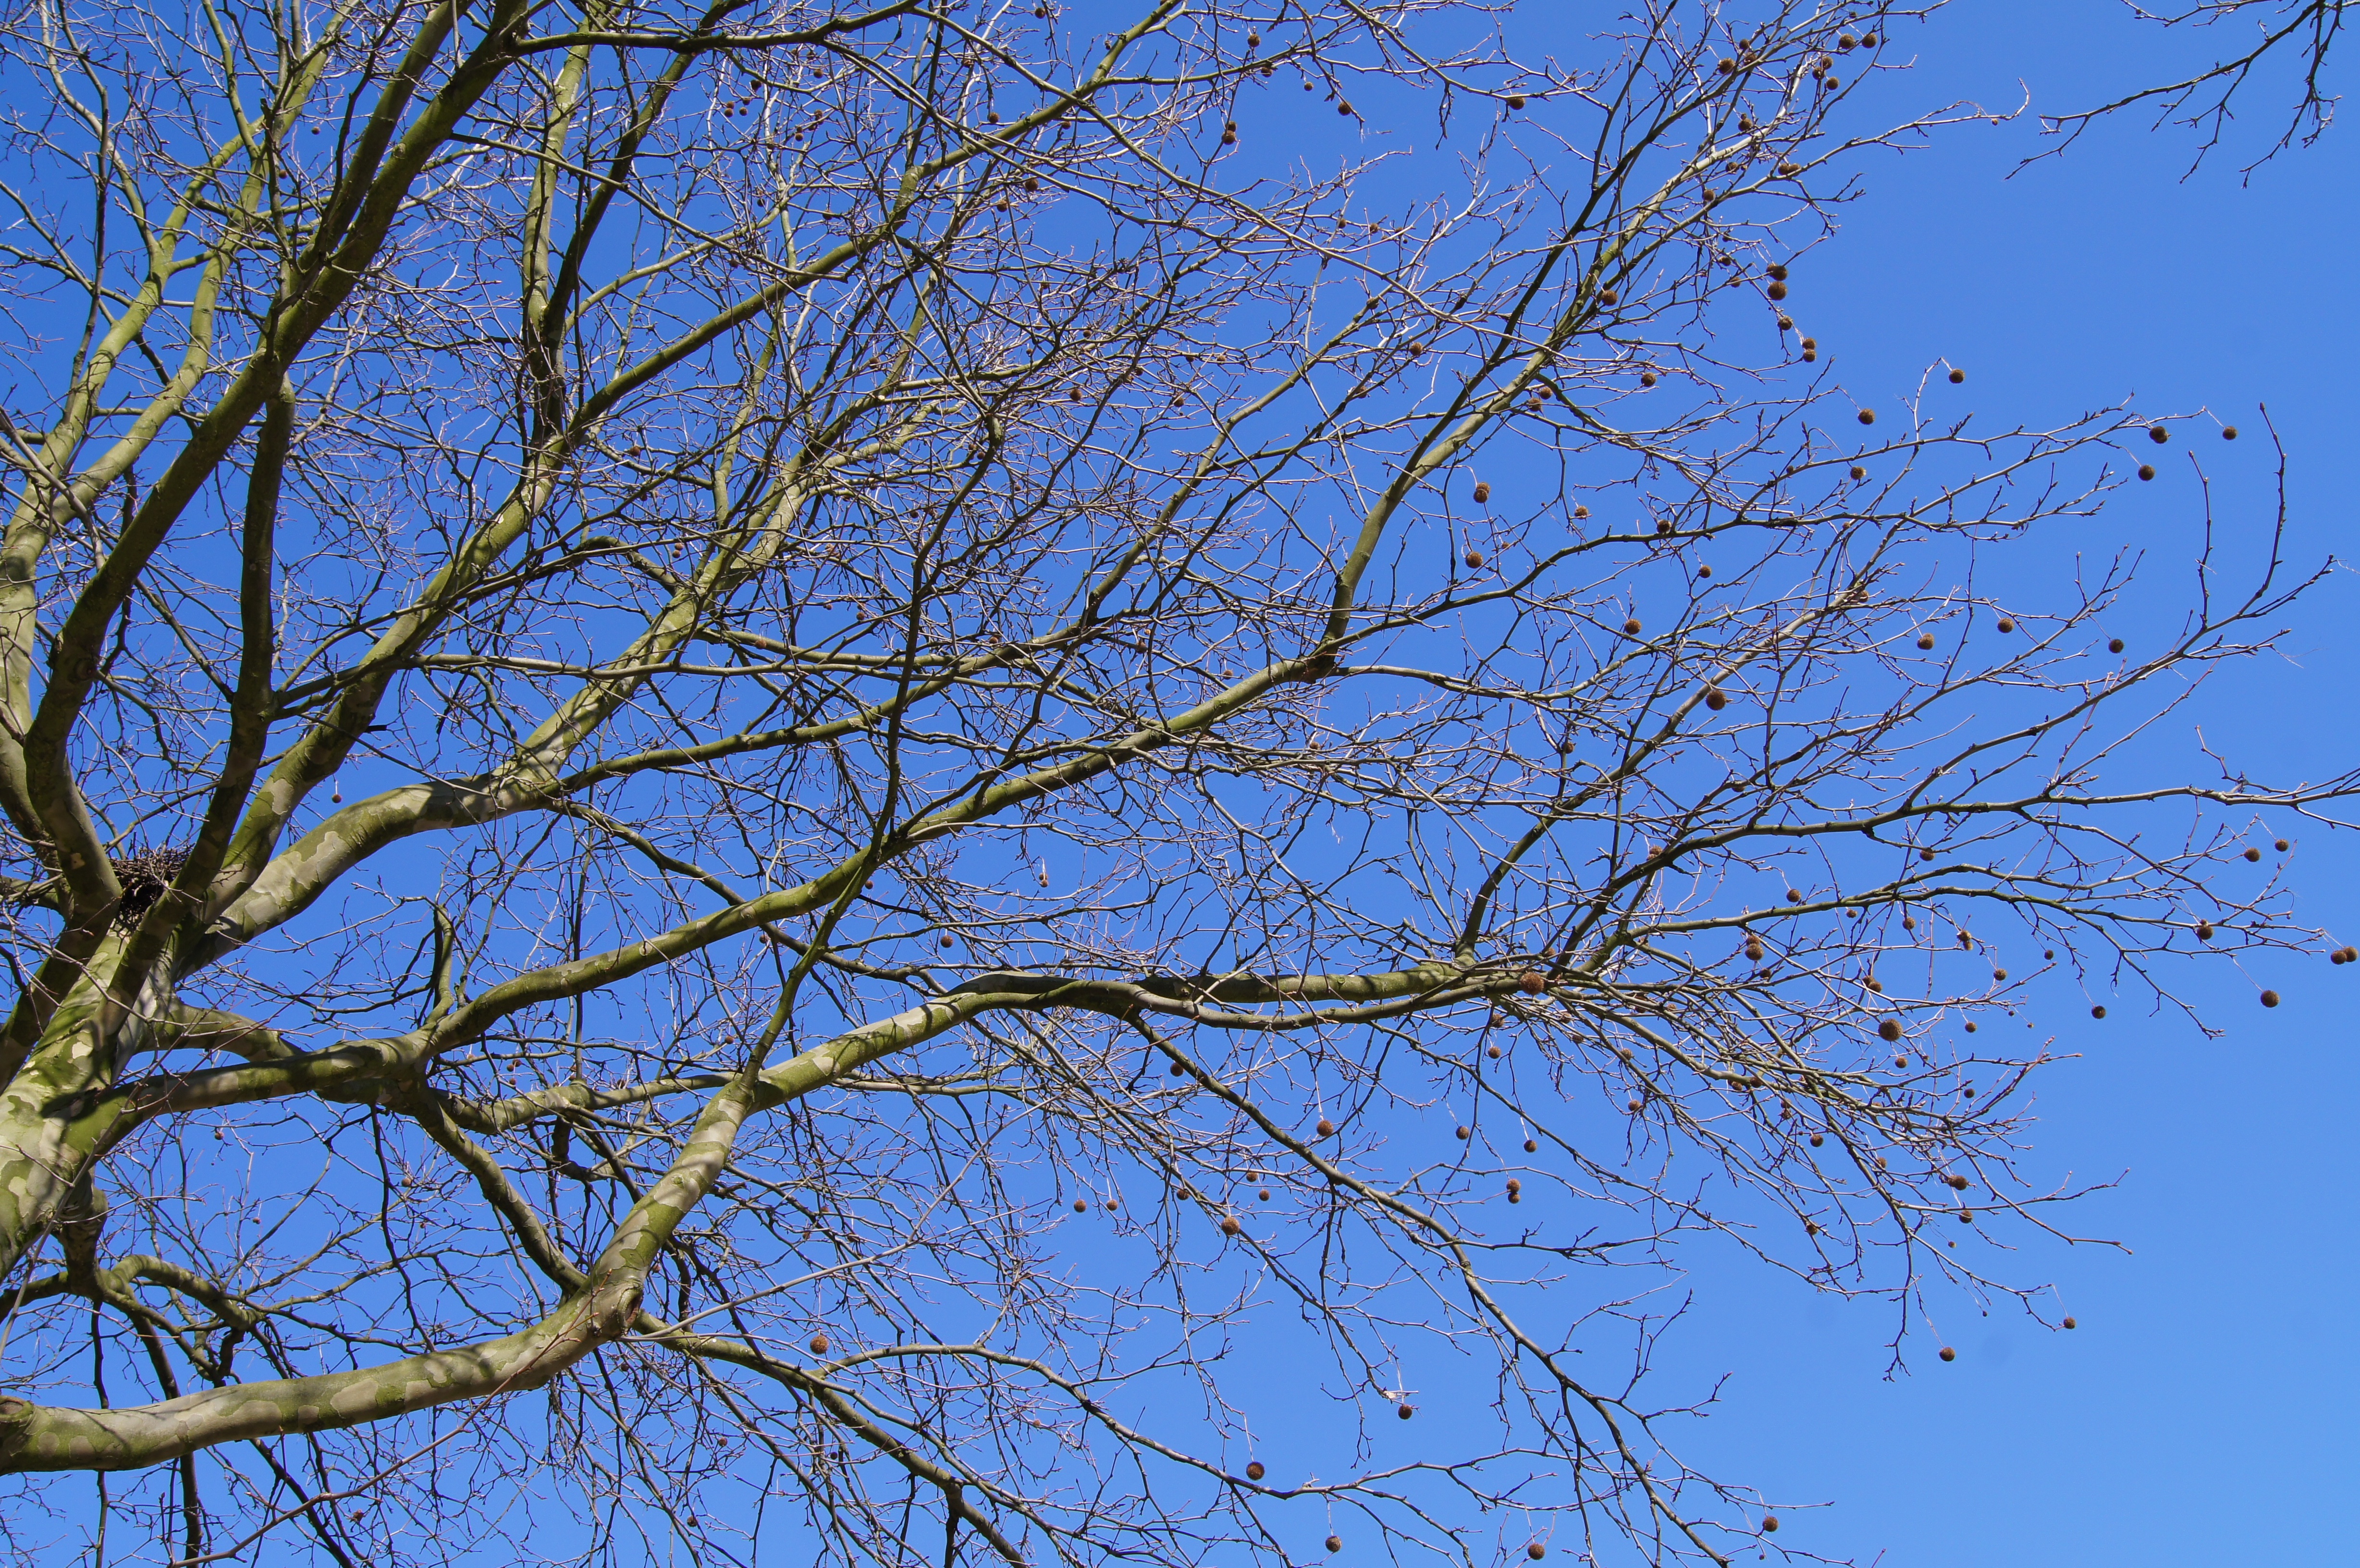
tree, nature, branch, plant, sky, leaf, flower, plane, birch, blue, twig, woody plant